Monica Niculescu

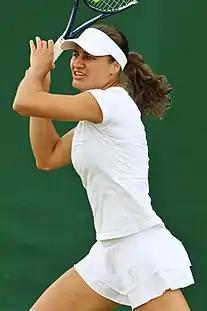

Niculescu started the year with the title at the Shenzhen Open in doubles event. Despite reaching only the third round, she beat No. 31 Lisicki in the first round, followed up then with a win over former No. 1 Jelena Janković. In the third round, she faced No. 3 Radwańska. She lost the match in the straight-sets. At the Miami Open, she was the 32nd seed in singles, so she omitted the first round and had a lower ranked player in the next round. In the third round, she faced top 40 CoCo Vandeweghe, losing five games. Despite losing to No. 23 Johanna Konta in the fourth round, it was her first Premier 5/Premier Mandatory in that stage of competition since the 2012 Qatar Open. In doubles, she reached the semifinal as her 12th Premier 5/Premier Mandatory quarterfinal and fourth semifinal. In doubles, she reached another semifinal from the same category at the Italian Open.